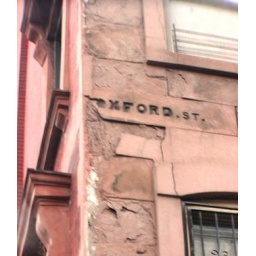
Carved street sign on eastern corner of Oxford St. &amp;amp; Hanson Pl. in Ft. Greene. Crumbly brownstone.